2013 Subway Fresh Fit 500

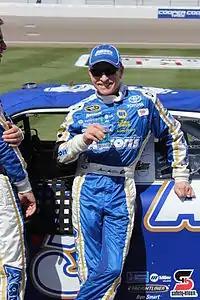
Mark Martin won the pole position

Three practice sessions were held before the race on March 1 and March 2, 2013. The first session lasted 85 minutes long, while the second was 55 minutes long. The third session lasted for 50 minutes. Matt Kenseth was quickest with a speed of in the first session, faster than Kyle Busch. Martin was just off Kyle Busch's pace, followed by Hamlin, Carl Edwards, and Johnson. The session was paused temporarily after debris prompted a caution.